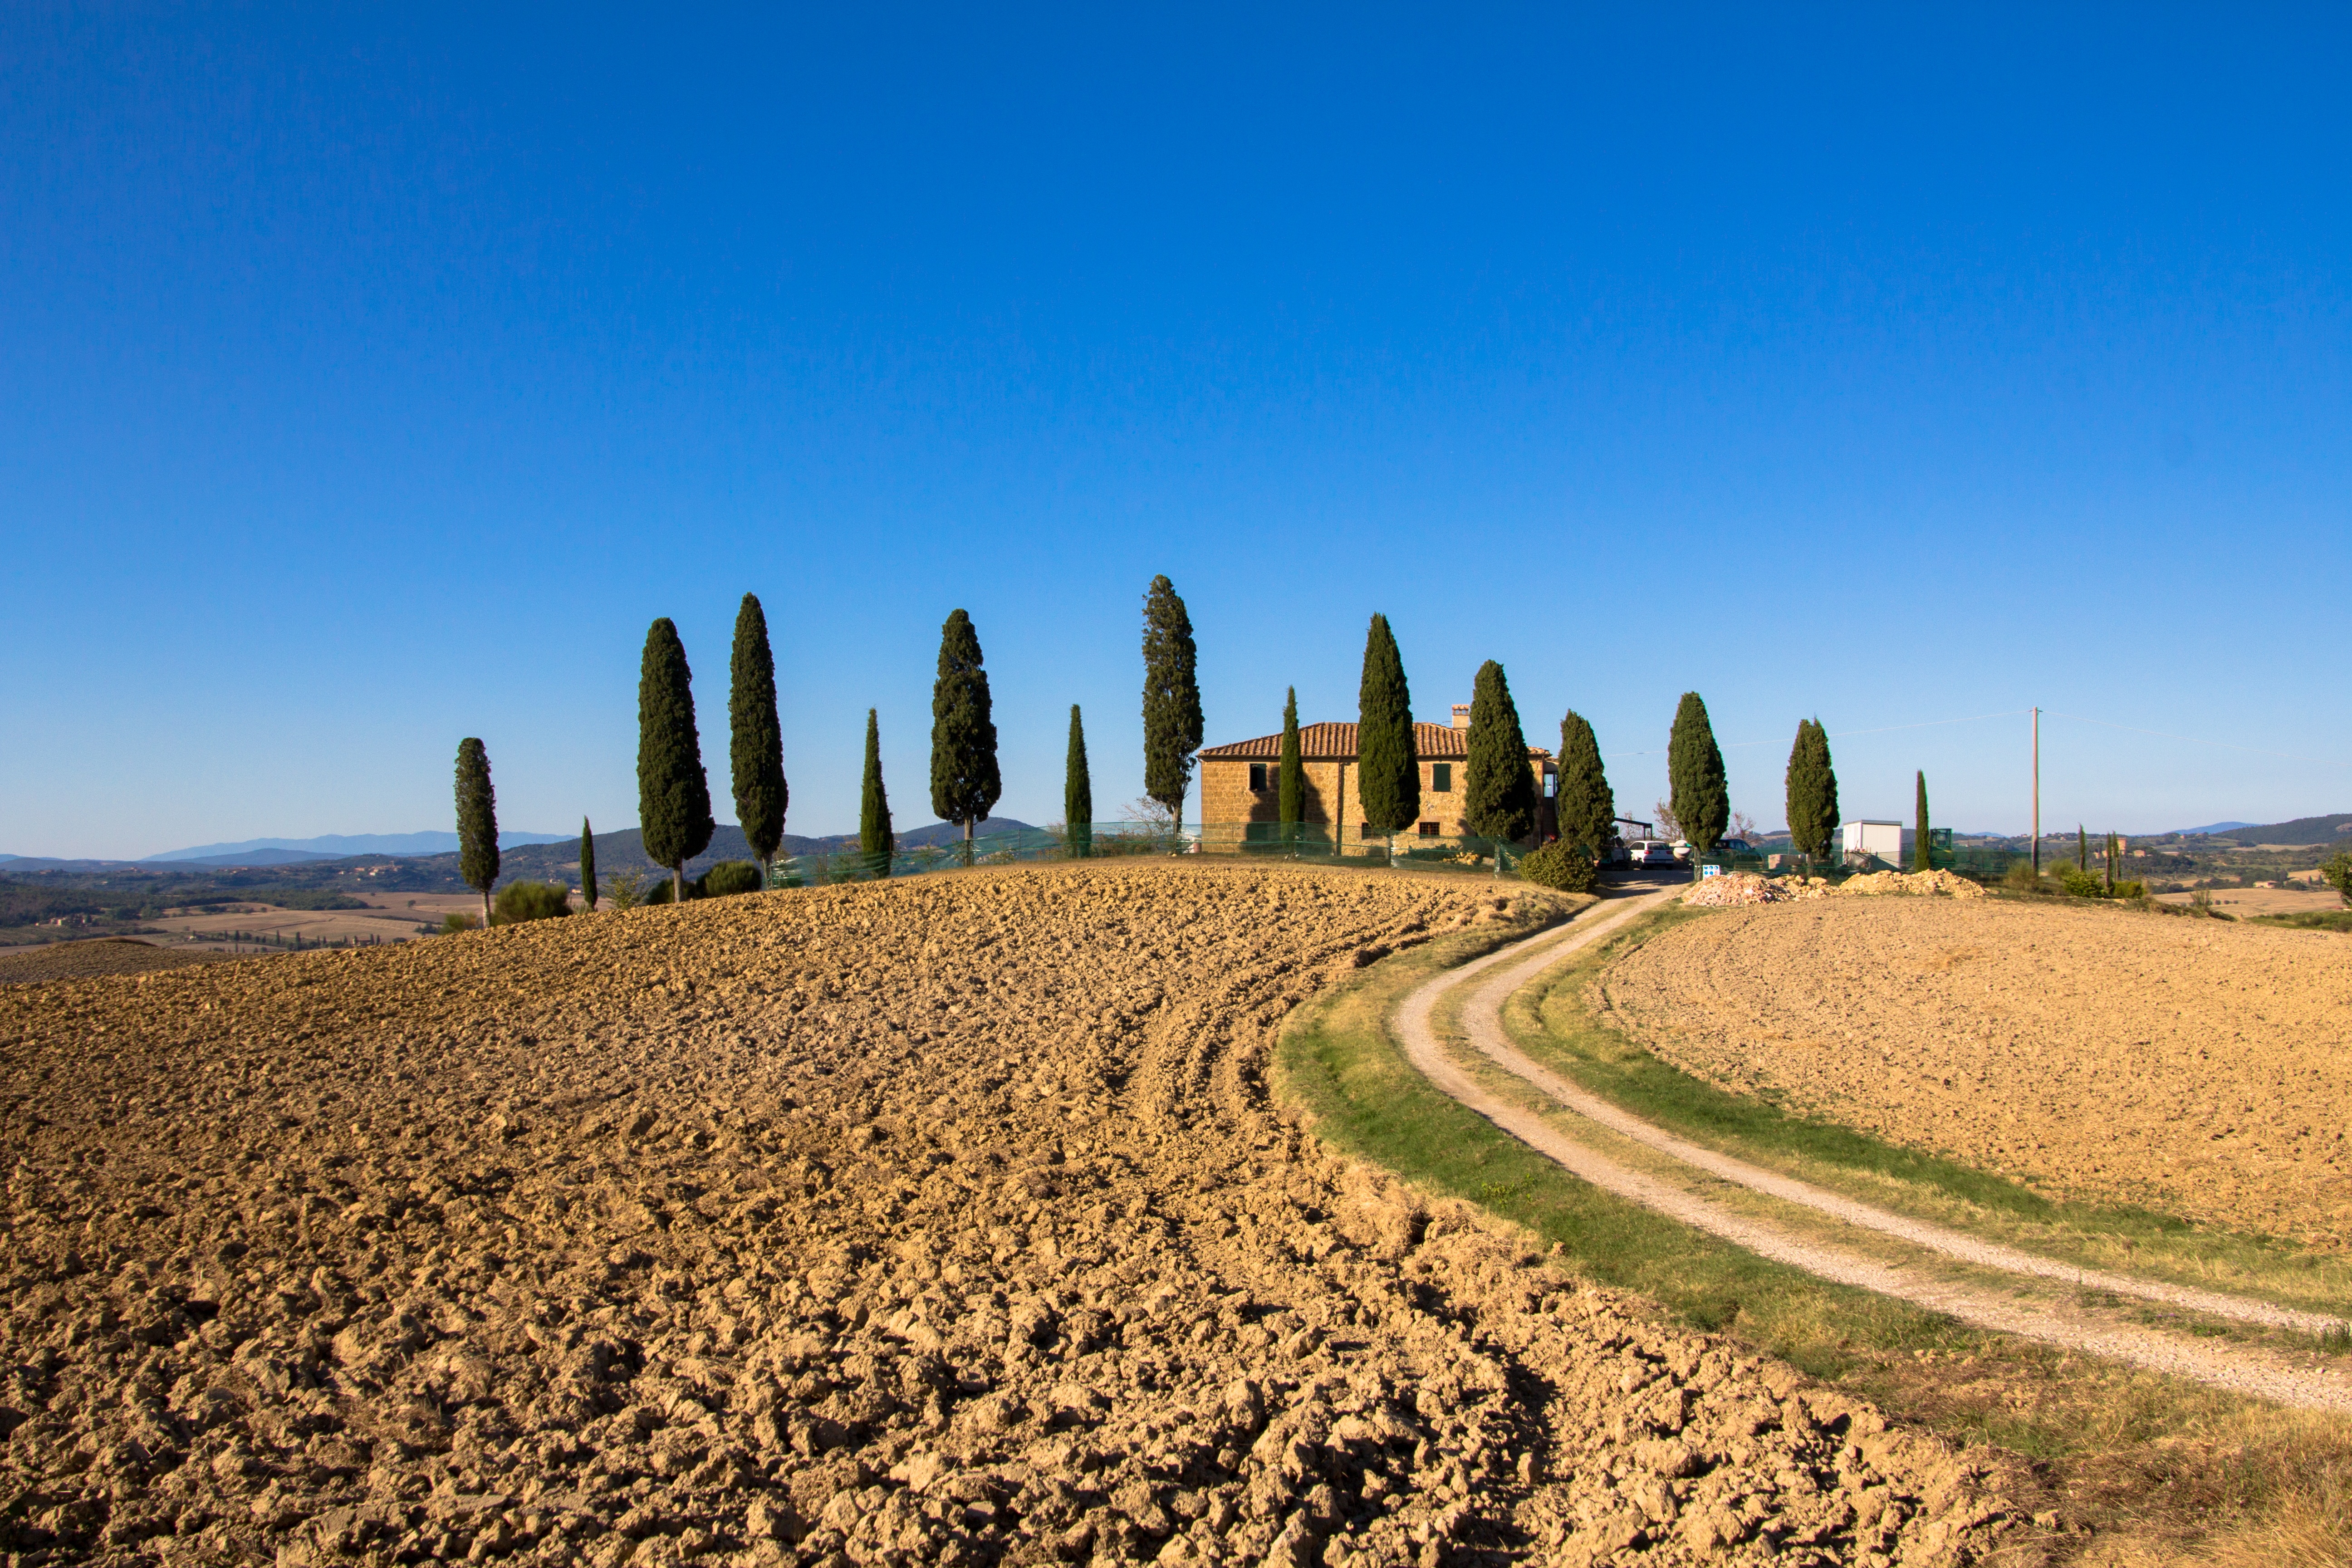
landscape, tree, nature, grass, horizon, mountain, sky, field, countryside, house, hill, flower, valley, panorama, summer, travel, panoramic, europe, green, mediterranean, scenery, holiday, soil, landmark, italy, tuscany, blue, agriculture, plain, plateau, italian, ecosystem, rural area, natural environment